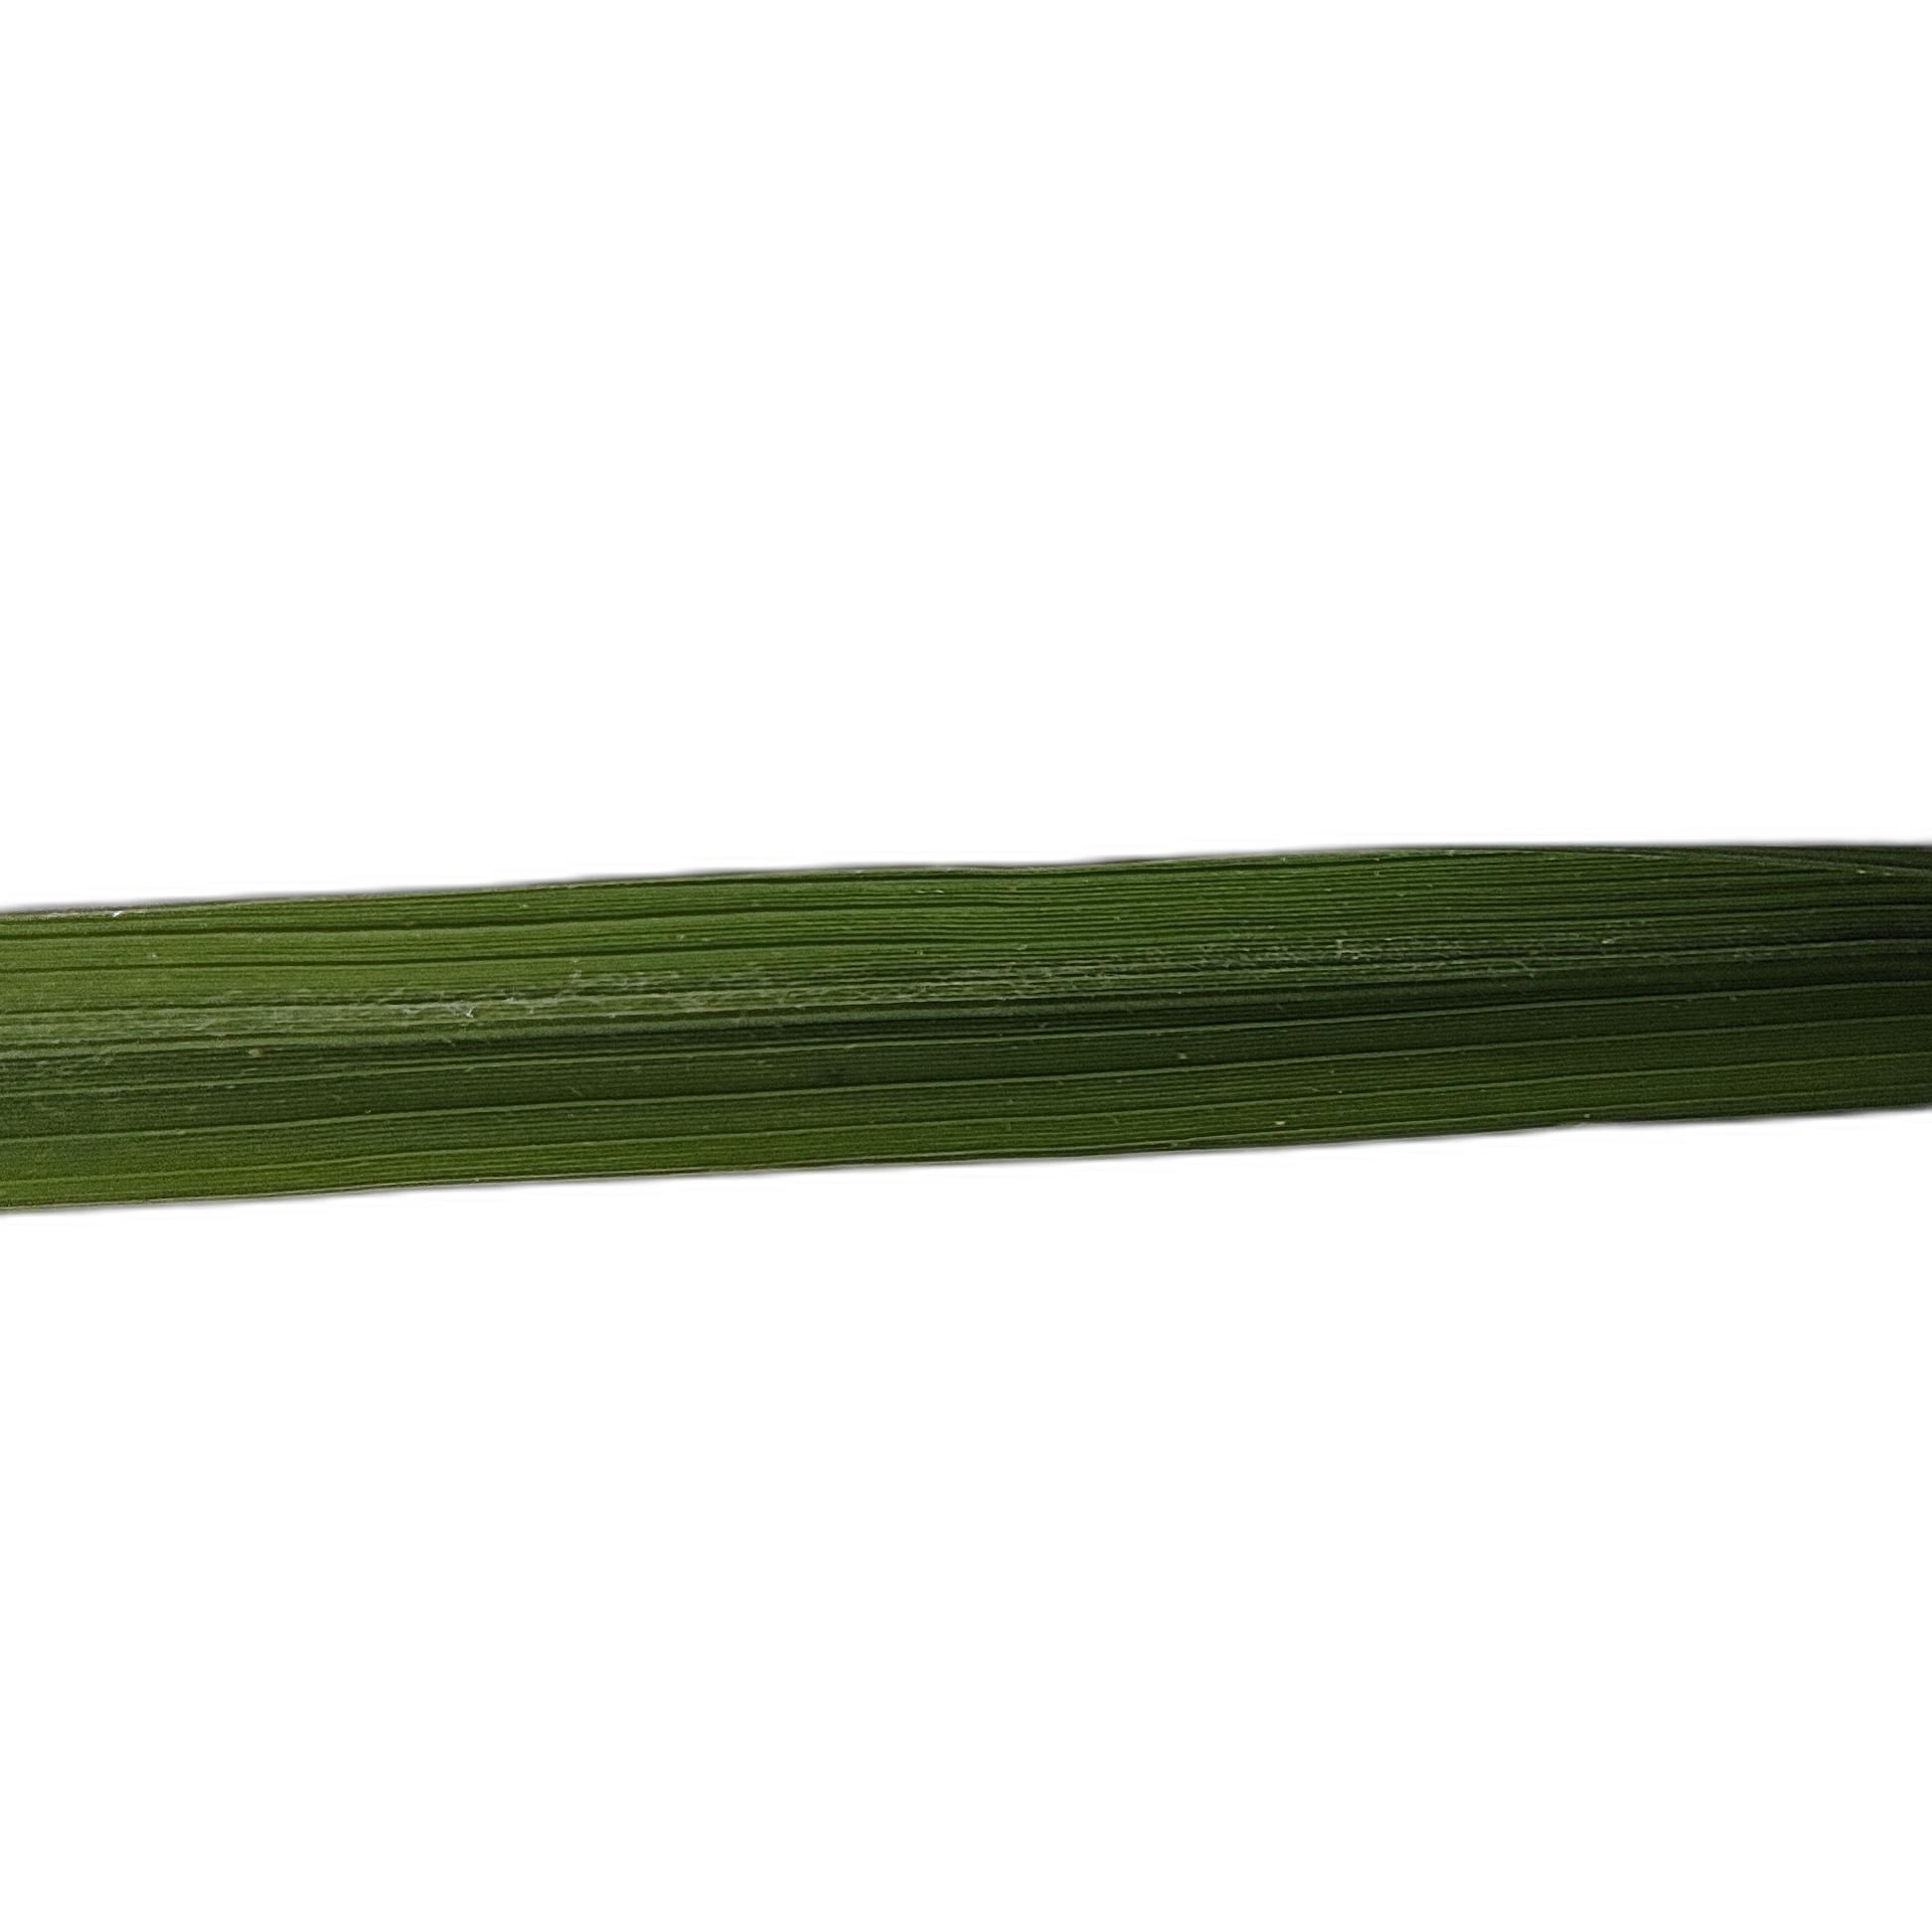
Label: Healthy